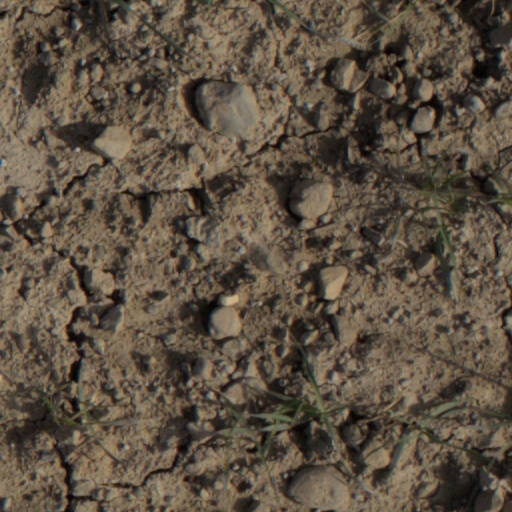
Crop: wheat